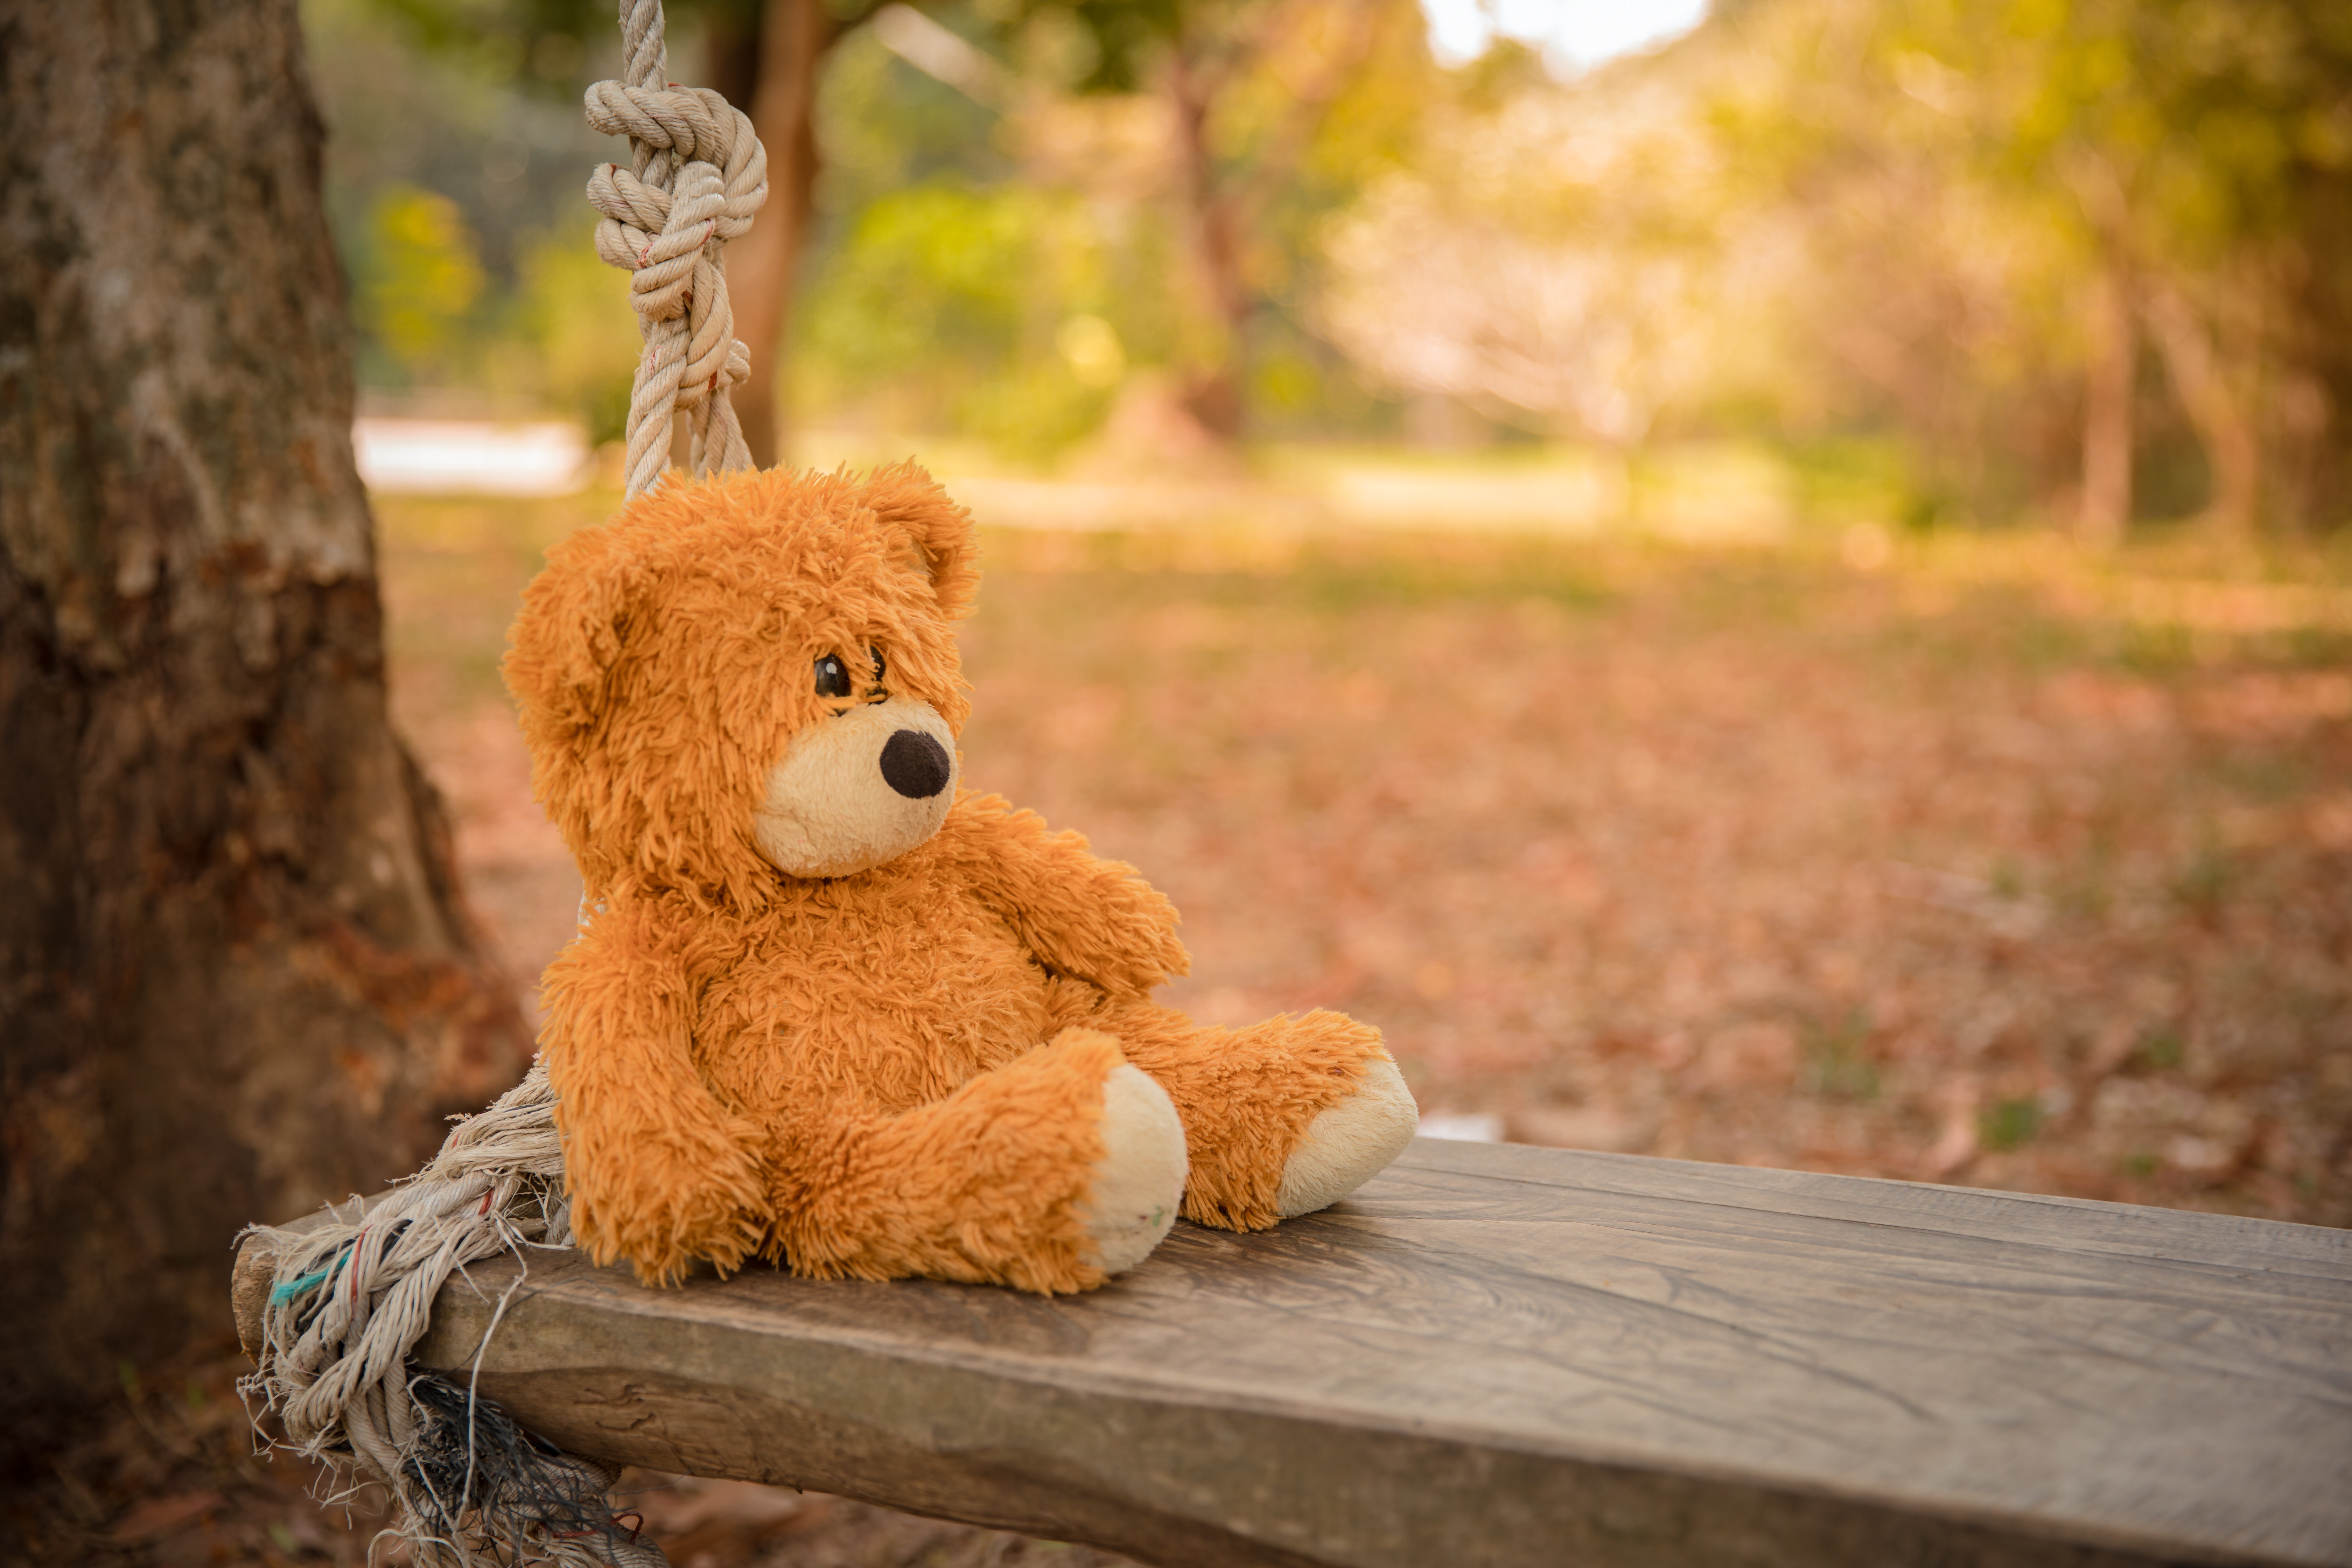
teddy bear, toy, stuffed toy, leaf, tree, plush, plant, wildlife